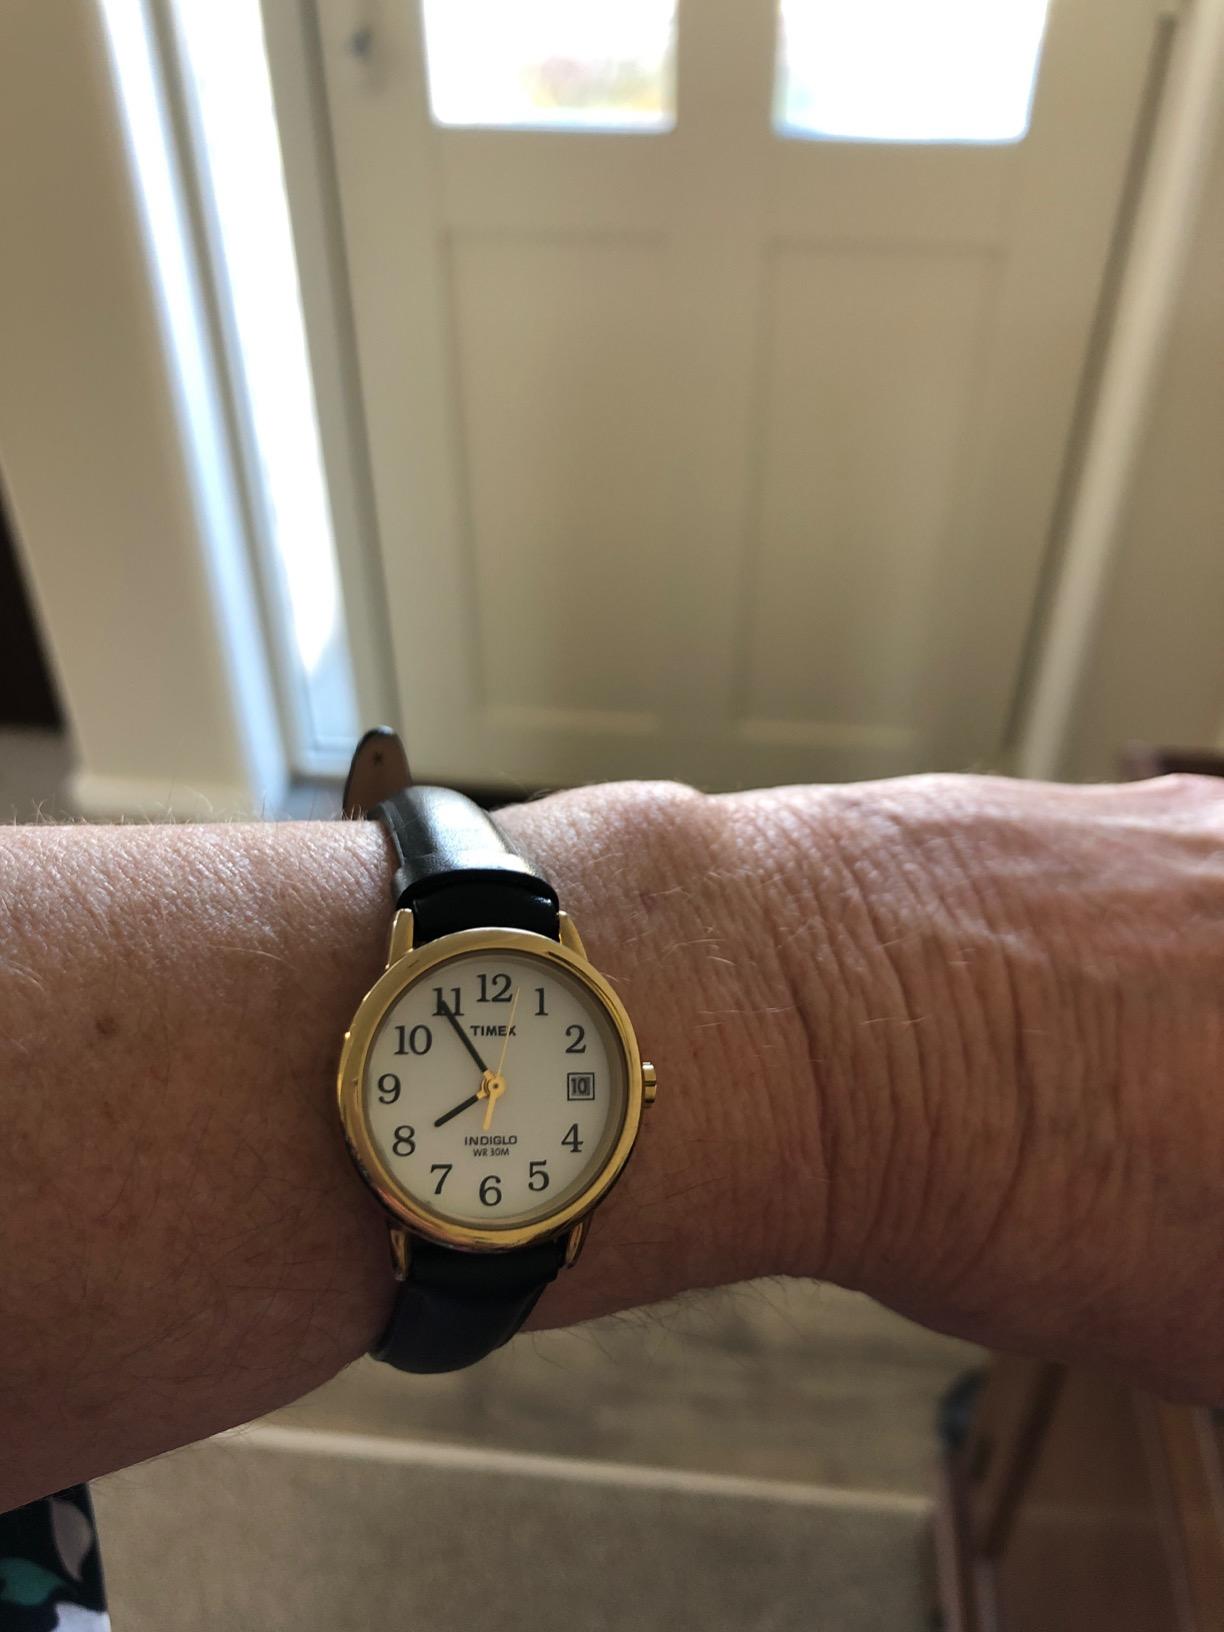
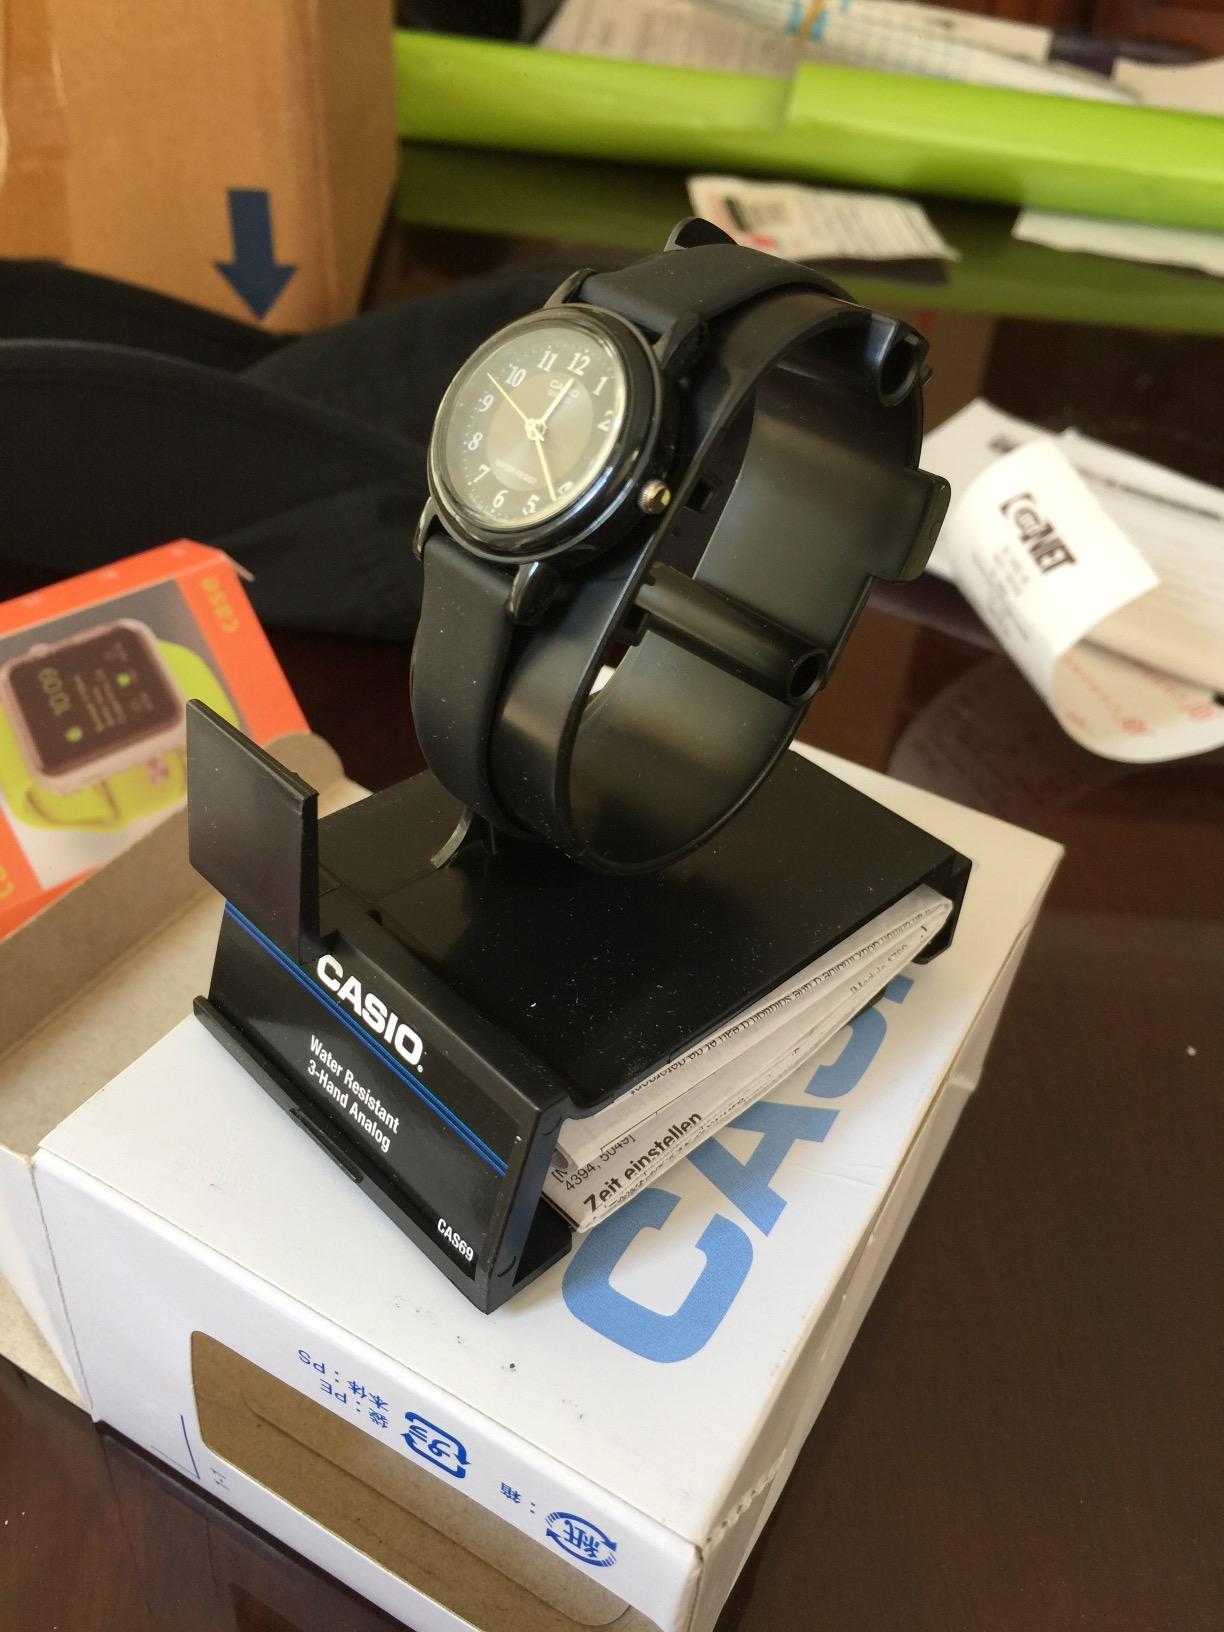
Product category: accessories_watch
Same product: no